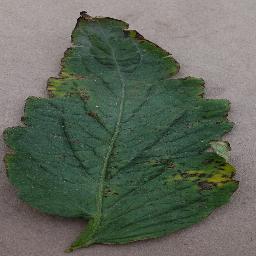
Label: Tomato___Bacterial_spot